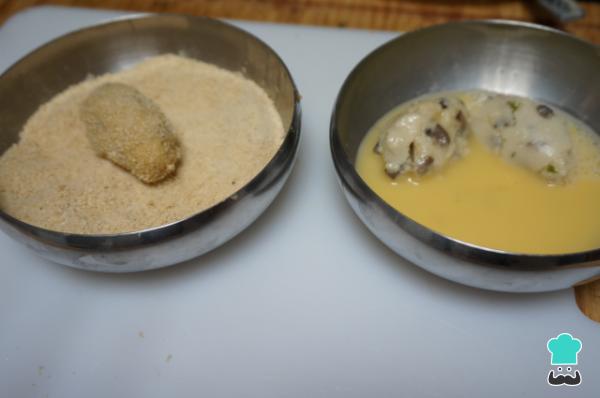
Forma las croquetas de champiñones dándoles la forma que más te guste, alargada o redondeada. En un bol pon el pan rallado y en otro los huevos batidos. Pasa las croquetas primero por el huevo y luego por el pan rallado.Truco: también puedes hacer las croquetas de champiñones y queso cortado cubos pequeños de algún queso que se funda e introduciéndolos dentro de la croqueta.